Rumoh Aceh

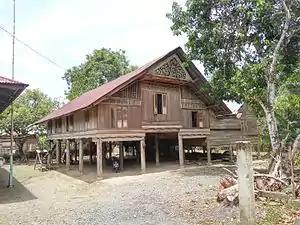
Acehnese traditional house in Piyeung Datu village, Montasik district, Aceh Besar regency

Rumoh Aceh are made entirely of wood, without nails. Traditionally, the floors are made of feather palm planks, the walls of thin woven bamboo, and the roof of thatched sago palm leaves. The entire construction is erected over pile construction which stands on stones. The ground under the house is compacted and made a bit higher than the area around the house, the soil is prevented from seeping away by edgings around this compacted soil. In the colonial era, the edgings were made of bottles planted into the ground bottom-up.